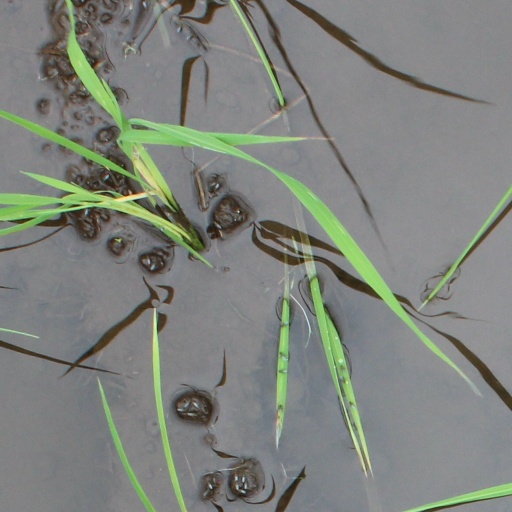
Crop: rice